Brazil in World War II

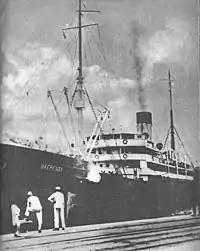
"Baependi", the stage of the most significant Brazilian tragedy in the war

The "Atlantic Belt", the narrowest stretch between South America and Africa, was fortified to disrupt the flow of raw materials to the Axis powers, particularly along the 1,700-mile route from Natal to Dakar. This strategic corridor was referred to by the Allies as the "Northeast Ridge". To secure this area, the Allies began establishing bases in Brazil in mid-June 1941. Task Force No. 3 arrived, and the ports of Recife and Salvador were prepared for use by the US Navy. In response, the Axis powers sought to obstruct the shipment of raw materials to the United States and the United Kingdom, leading to attacks on merchant ships navigating the Atlantic.